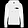
Label: Pullover